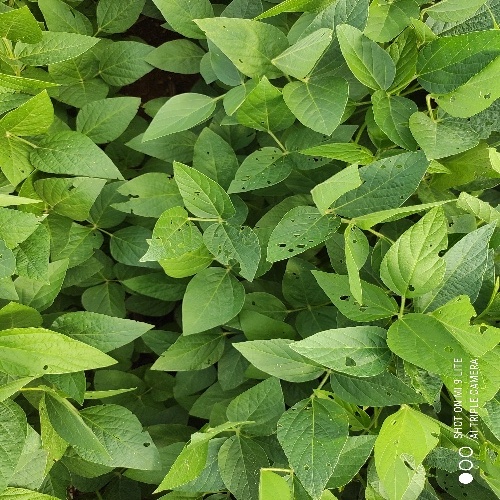
Label: Caterpillar